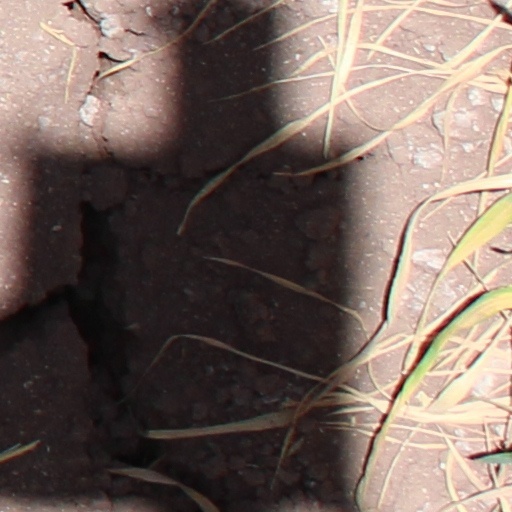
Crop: wheat